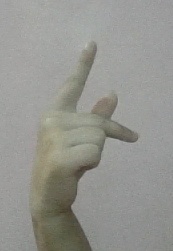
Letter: dha